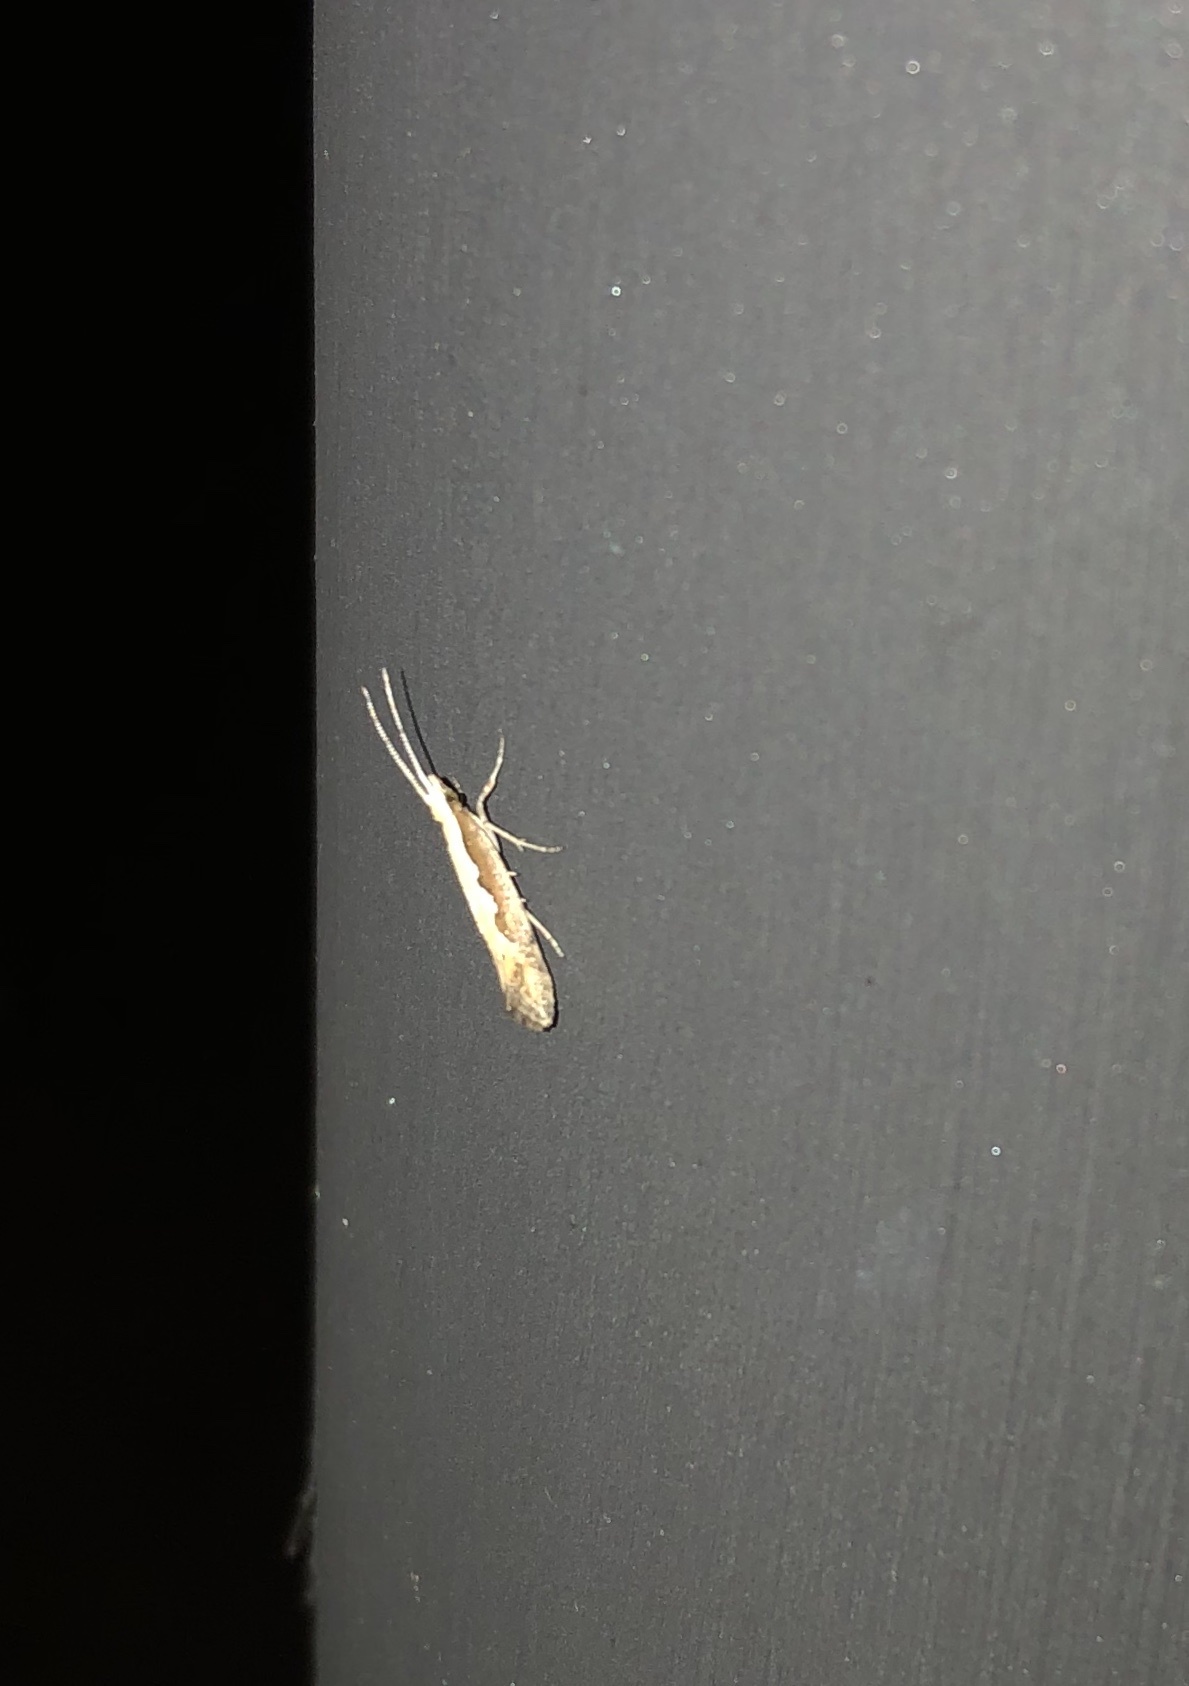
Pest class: diamondback_moth